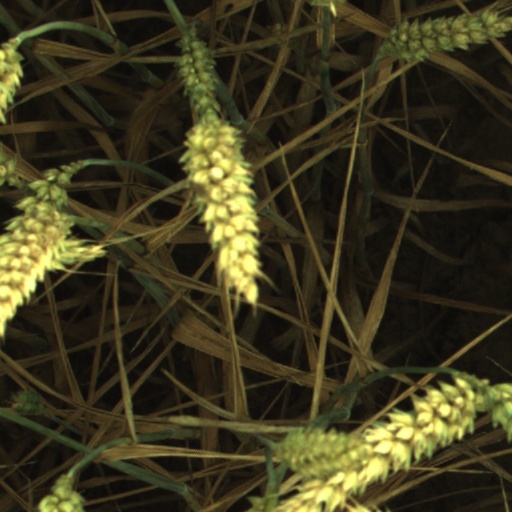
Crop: wheat